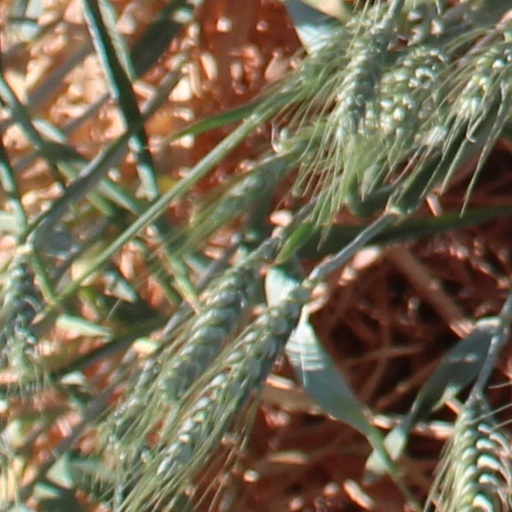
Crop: wheat